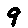
Label: 9